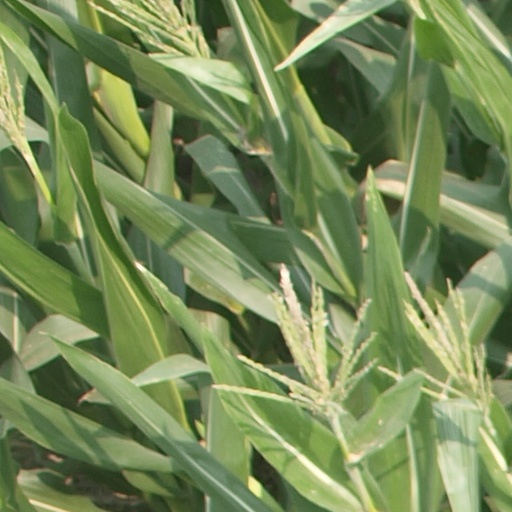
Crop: maize; corn